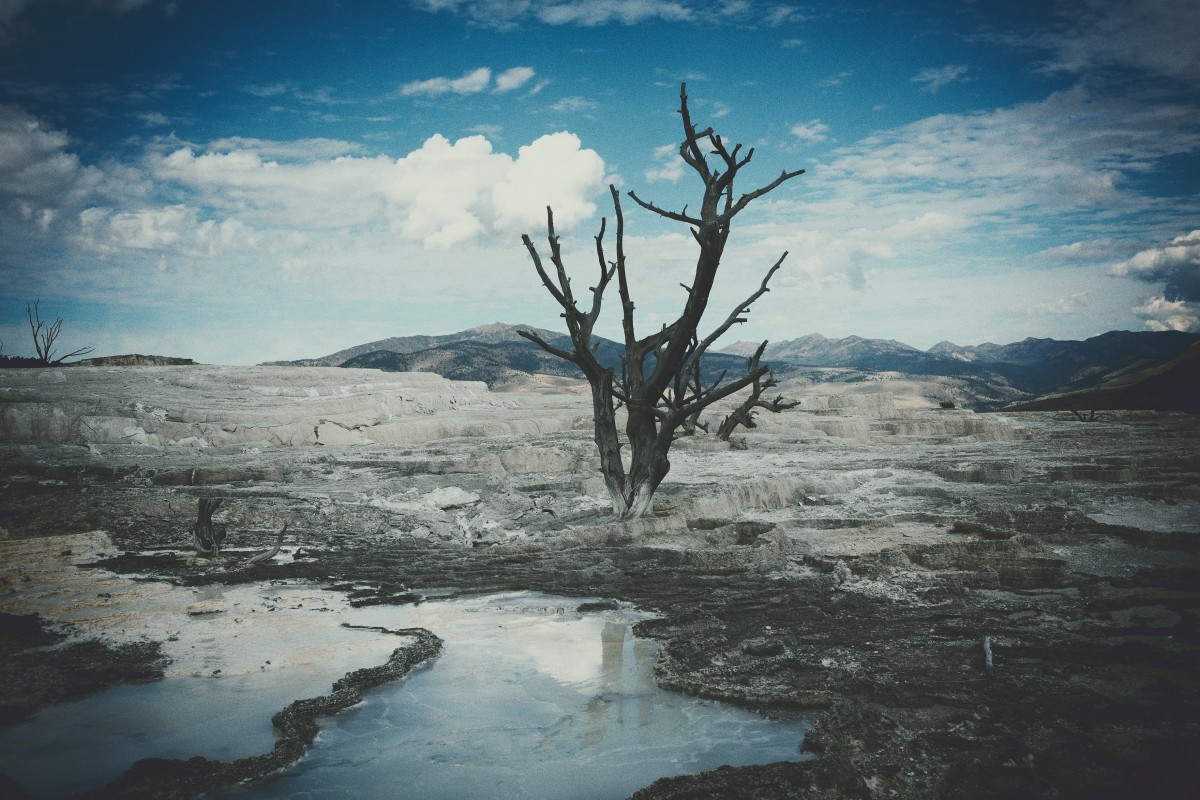
Tags: sea, coast, tree, water, nature, ocean, wilderness, mountain, cloud, sky, sunlight, morning, shore, lake, reflection, landform, natural environment